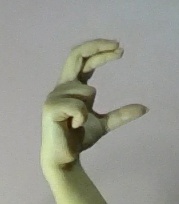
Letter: thal